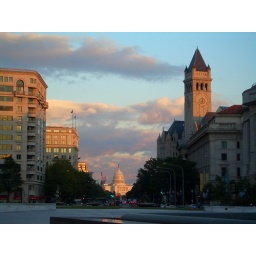
the capitol in nice october-sunset light. the old post office is the tower in the foreground